Cherokee Outlet

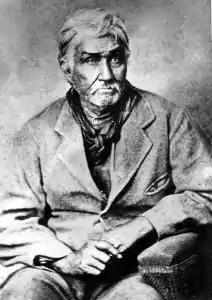
Jesse Chisholm, a mixed-blood Cherokee, pioneered cattle drives through the Cherokee Outlet.

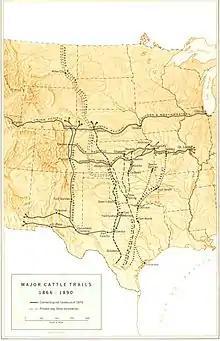
Most of the cattle drives going north from Texas passed through the Cherokee Outlet.

In 1865, mixed-blood Cherokee Jesse Chisholm laid out the Chisholm Trail from Texas to Kansas, and the next year, the first large cattle herd was driven through the Cherokee Outlet from Texas to the railroad in Abilene, Kansas. The Chisholm Trail passed through the present city of Enid and entered Kansas near Caldwell. Cattle drives following the Chisholm Trail, and numerous side trails continued to pass through the outlet for the next 20 years. The Cherokees collected, but with difficulty, 10 cents per head of cattle passing through the outlet.